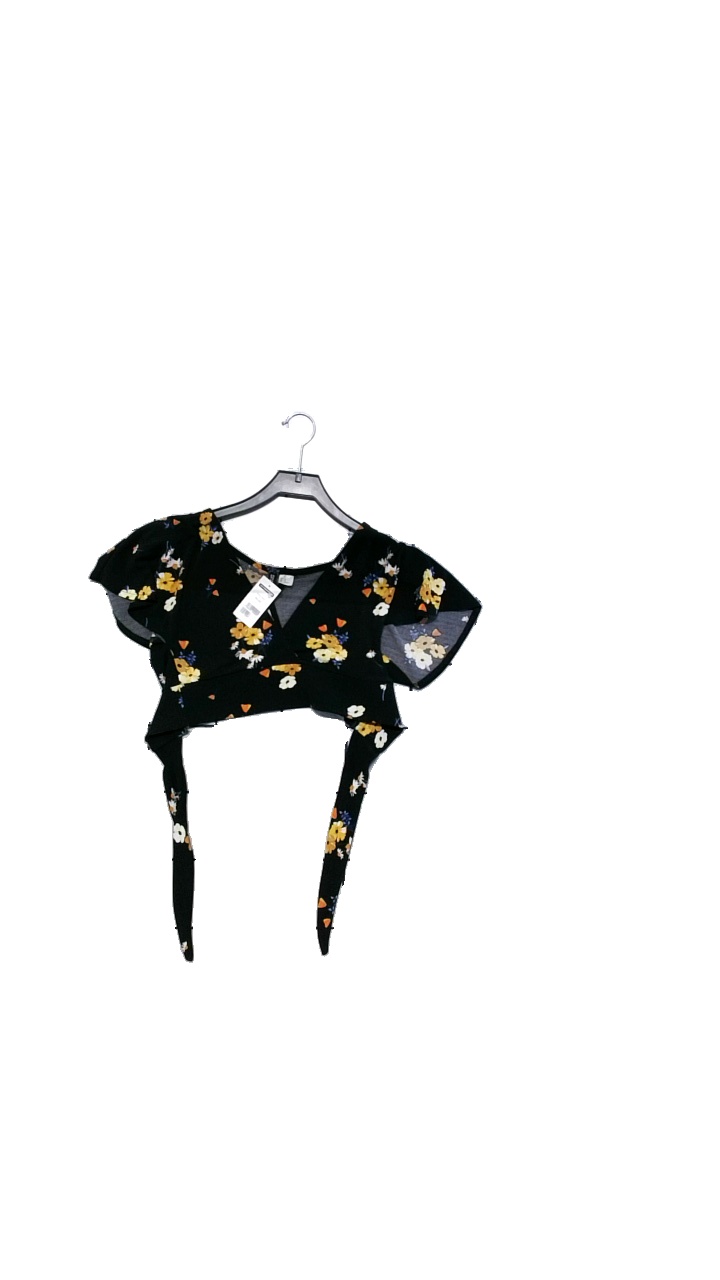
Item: Top (Ladies)
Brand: H&m
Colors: Multicolor, Orange, Blue, Black
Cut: Loose, Cropped
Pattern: Floral print
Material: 95% polyester, 5% elastane
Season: All
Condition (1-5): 5
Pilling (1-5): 4
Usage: Reuse
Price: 50-100